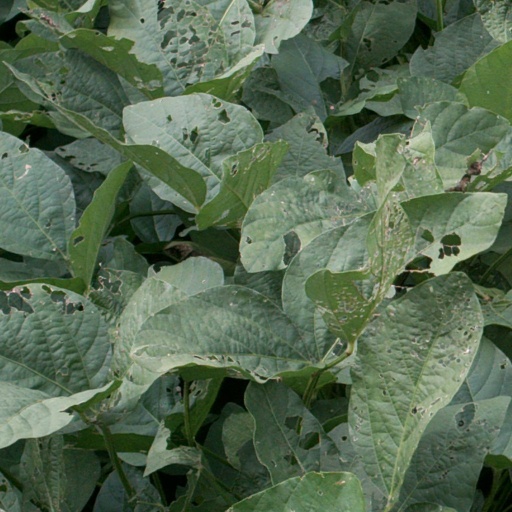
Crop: soybean